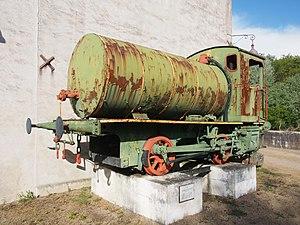
La poudrerie nationale du Ripault est une ancienne poudrerie installée sur le territoire de la commune française de Monts, dans le département d'Indre-et-Loire en région Centre-Val de Loire.